James Alexander (lawyer)

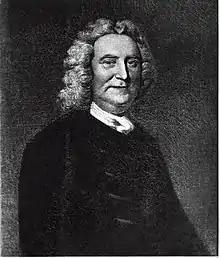

James Alexander (May 27, 1691 – April 2, 1756) was a Scottish-born lawyer and politician in colonial New York. He served in the Colonial Assembly and as attorney general of the colony in 1721–23. His son William was later a major general in the Continental Army during the American revolution. Alexandria Township, New Jersey was named after James Alexander.